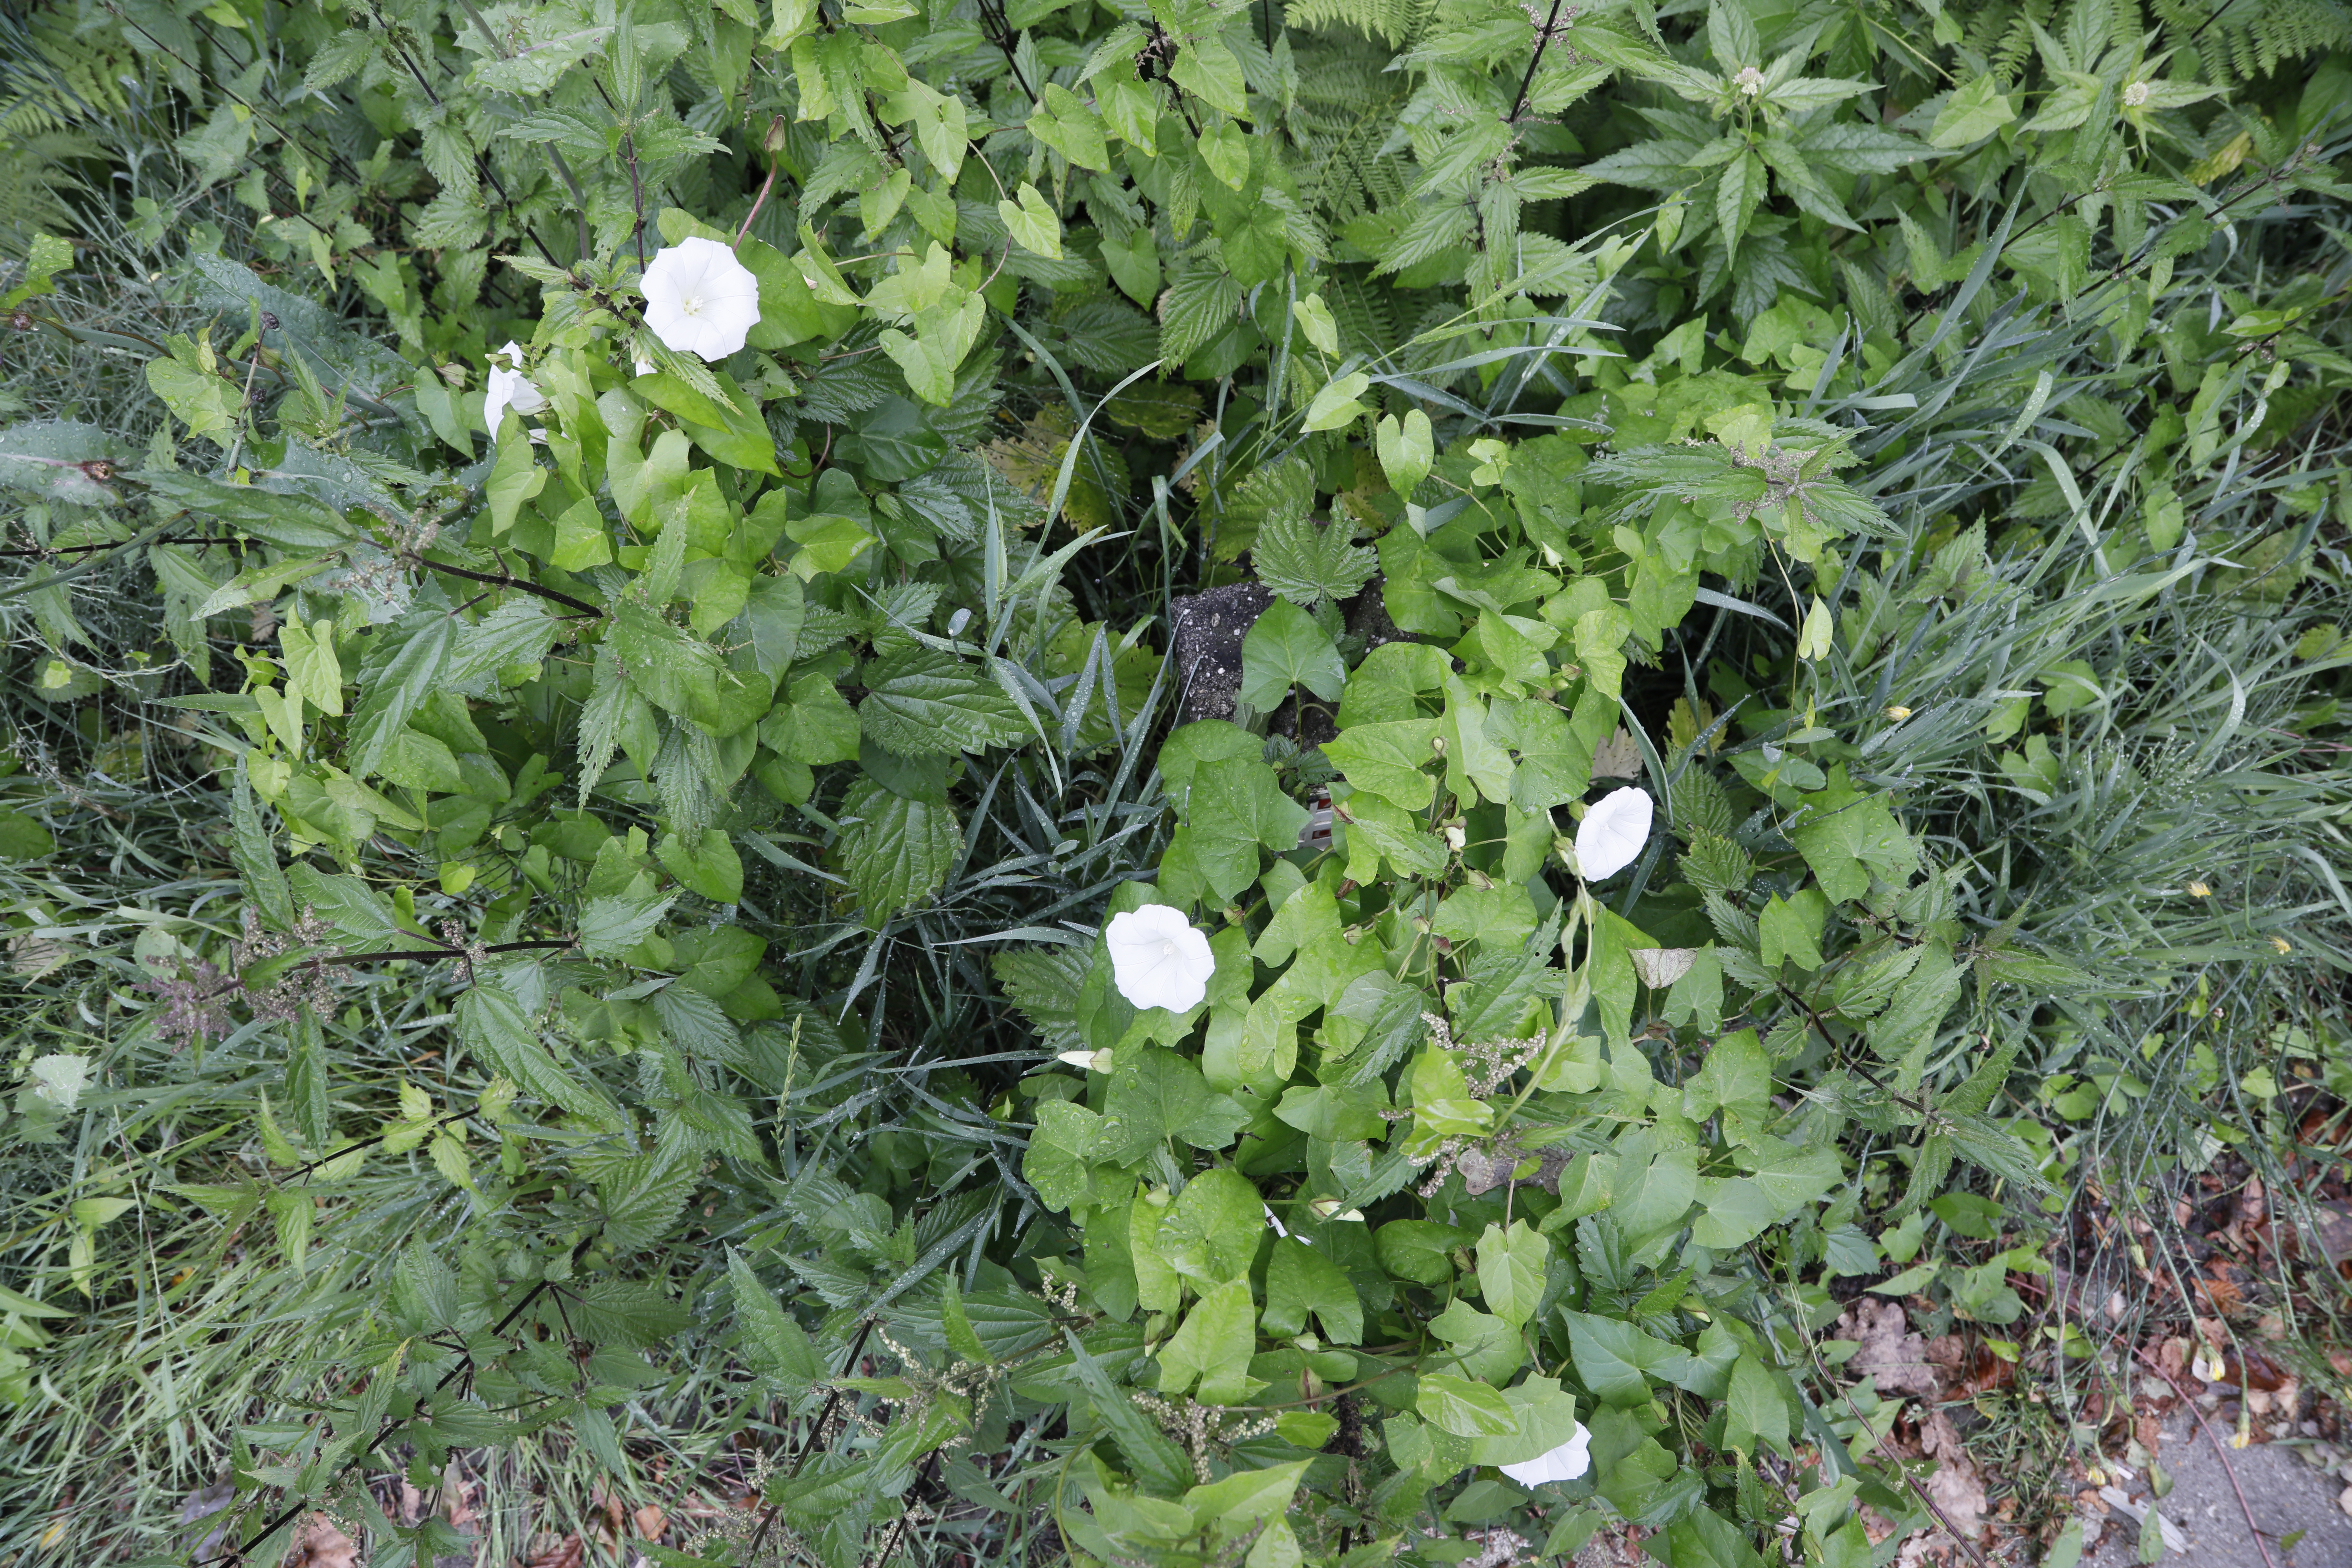
Plant species: Calystegia sepium